Sri Rahula College, Kandy

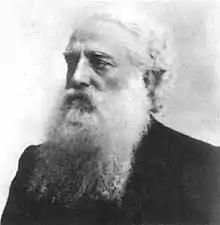
Colonel Henry Steele Olcott, founder of Sri Rahula College Kandy

During the late nineteenth-century Sinhalese Buddhist revival, Buddhist Theosophical Society under the guidance of Colonel Henry Steel Olcott founded several Buddhist schools around the country to provide English education to Buddhist students who would otherwise have had to go to a missionary school in order to study English. Under that program, they founded a school, Kandy High School, on a piece of land at Katugasthota. The school opened with only sixteen students in 1890 with Niyangoda as the first principal of the school.